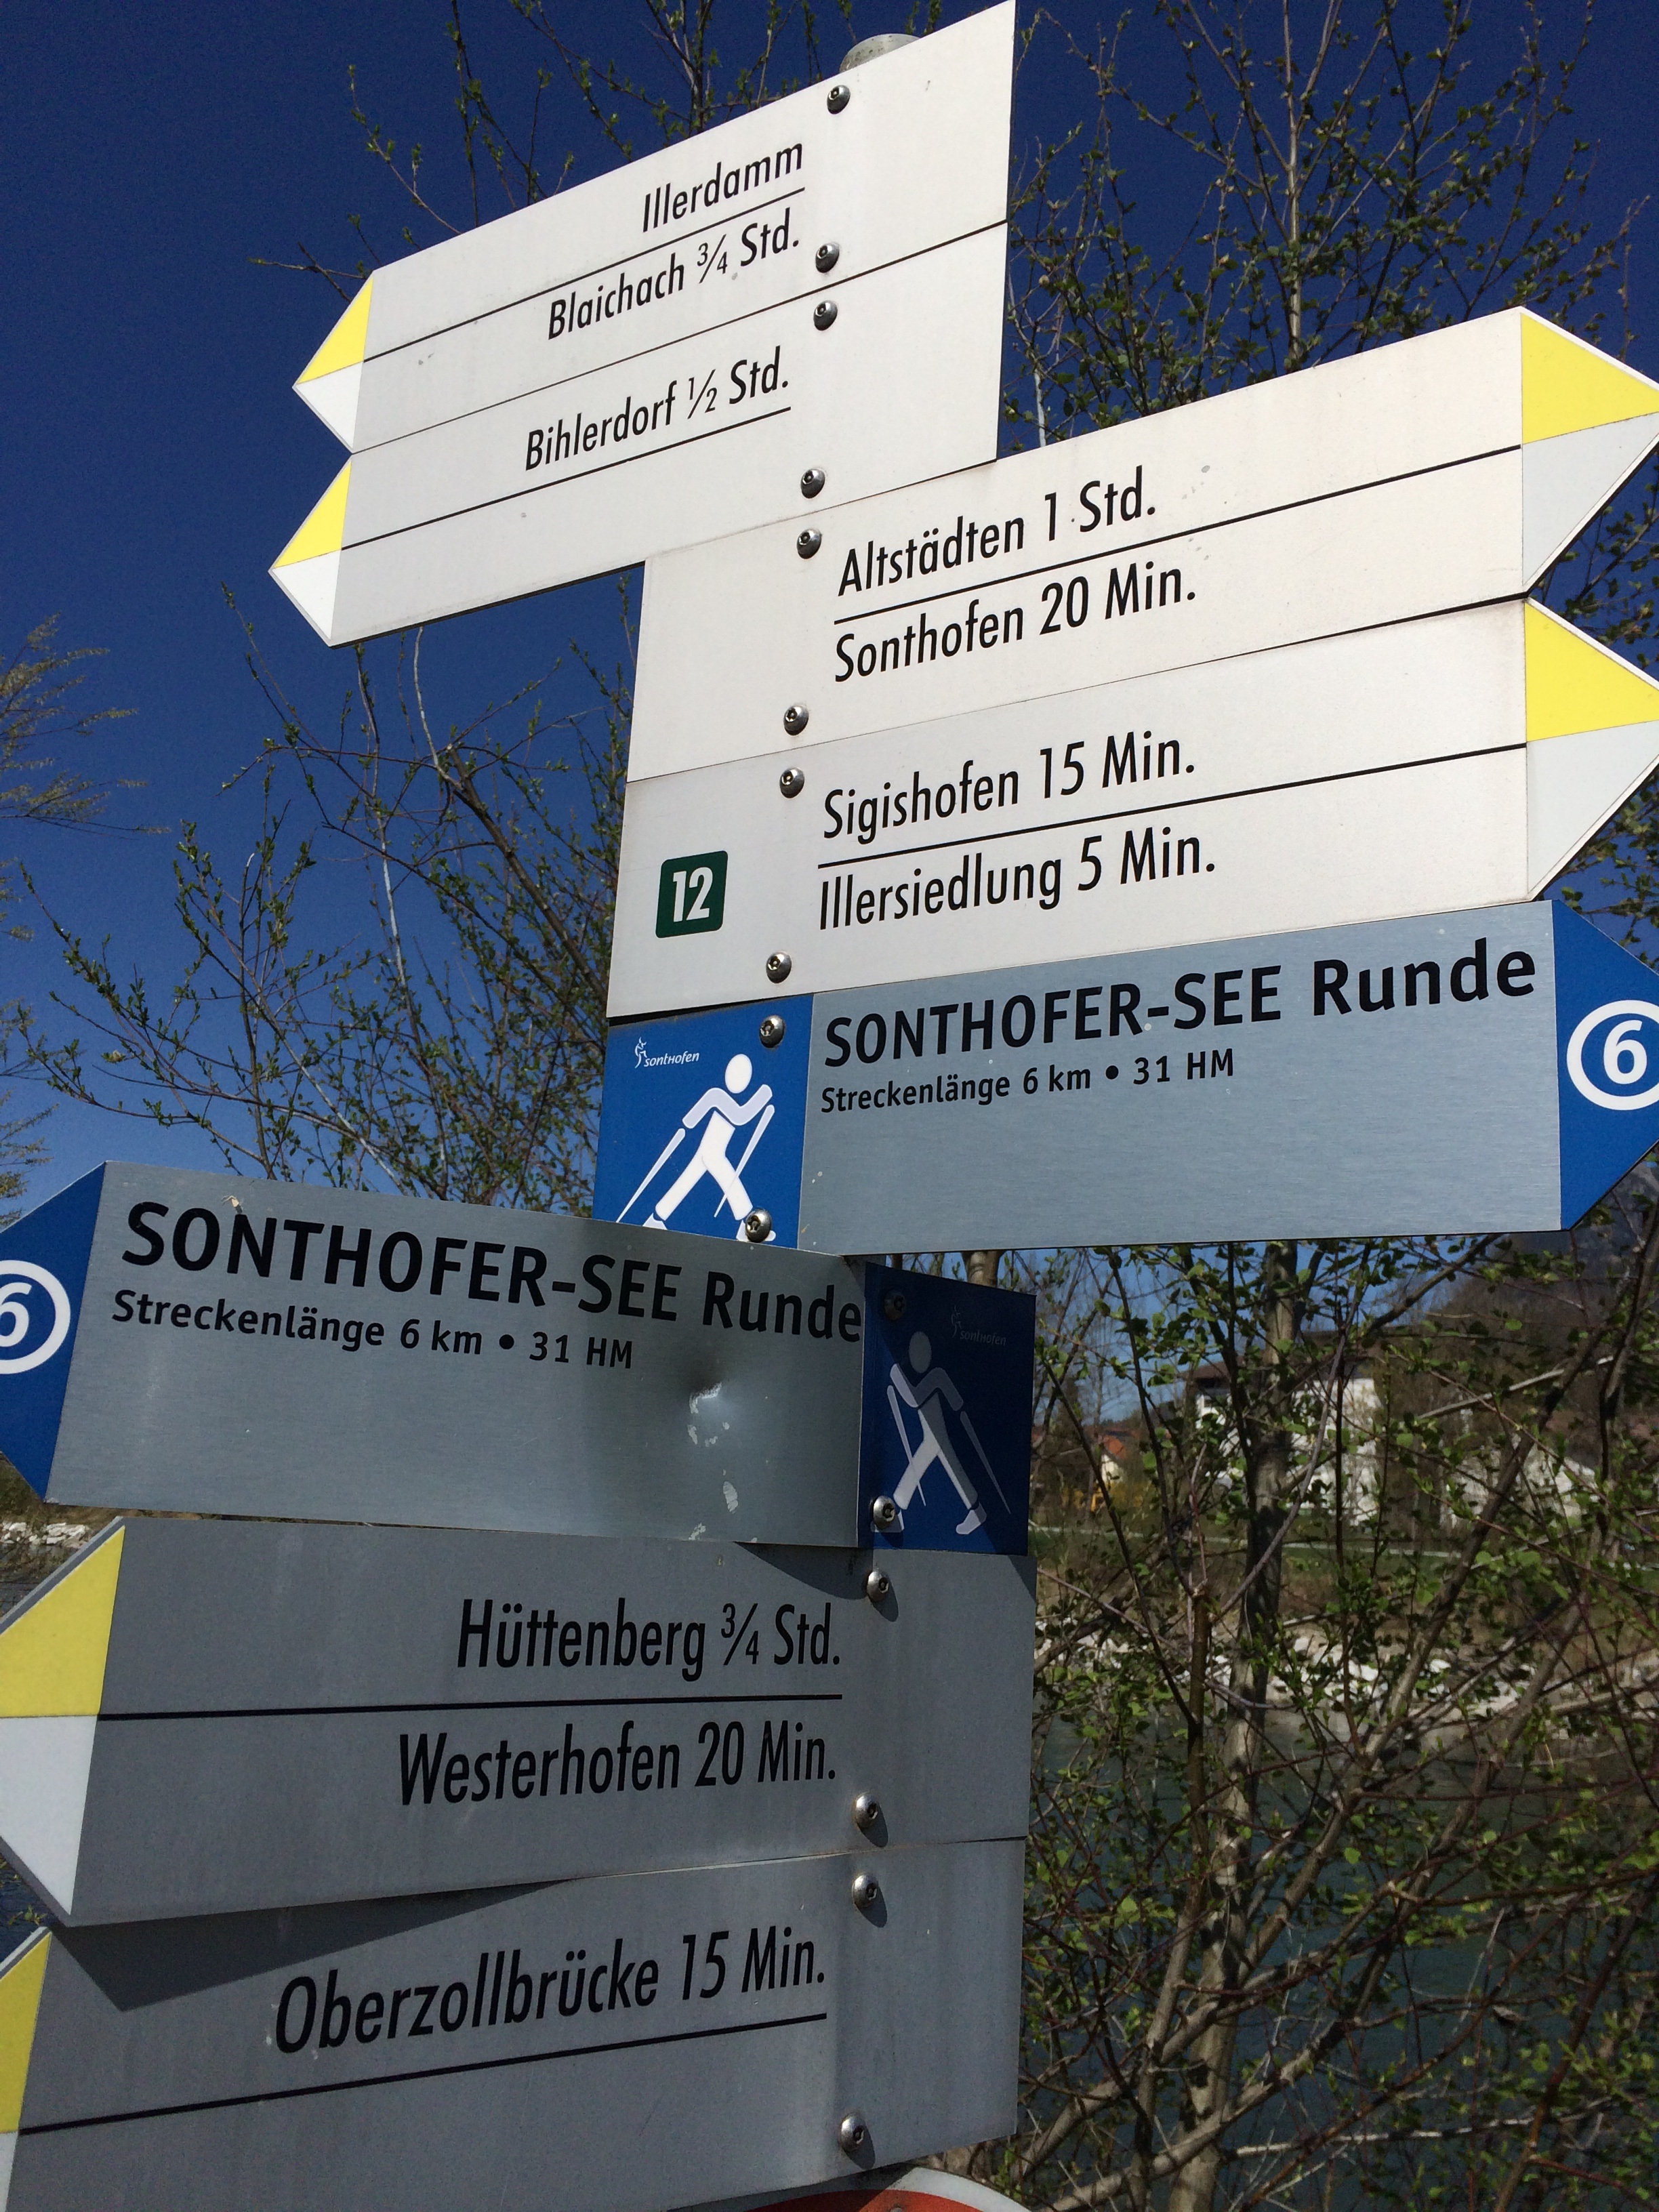
advertising, sign, banner, street sign, signage, signs, directory, hiking trails, traffic sign, sonthofen, allgau